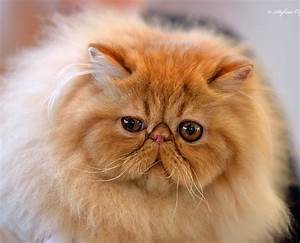
Label: gatto